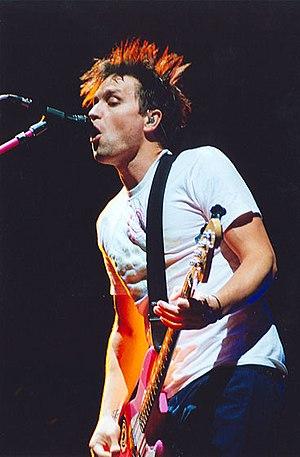
Mark Hoppus est un musicien et chanteur américain. Il est le cofondateur ainsi que le bassiste et chanteur des groupes de pop punk californiens Blink-182 et +44. Mark Hoppus est aussi producteur, il a produit entre autres les groupes New Found Glory et Motion City Soundtrack.